Nikos Veliotis

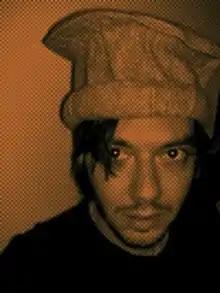
Nikos Veliotis

performing solo or in regular groups. During the early 2000s he started a collaboration with fellow Greek